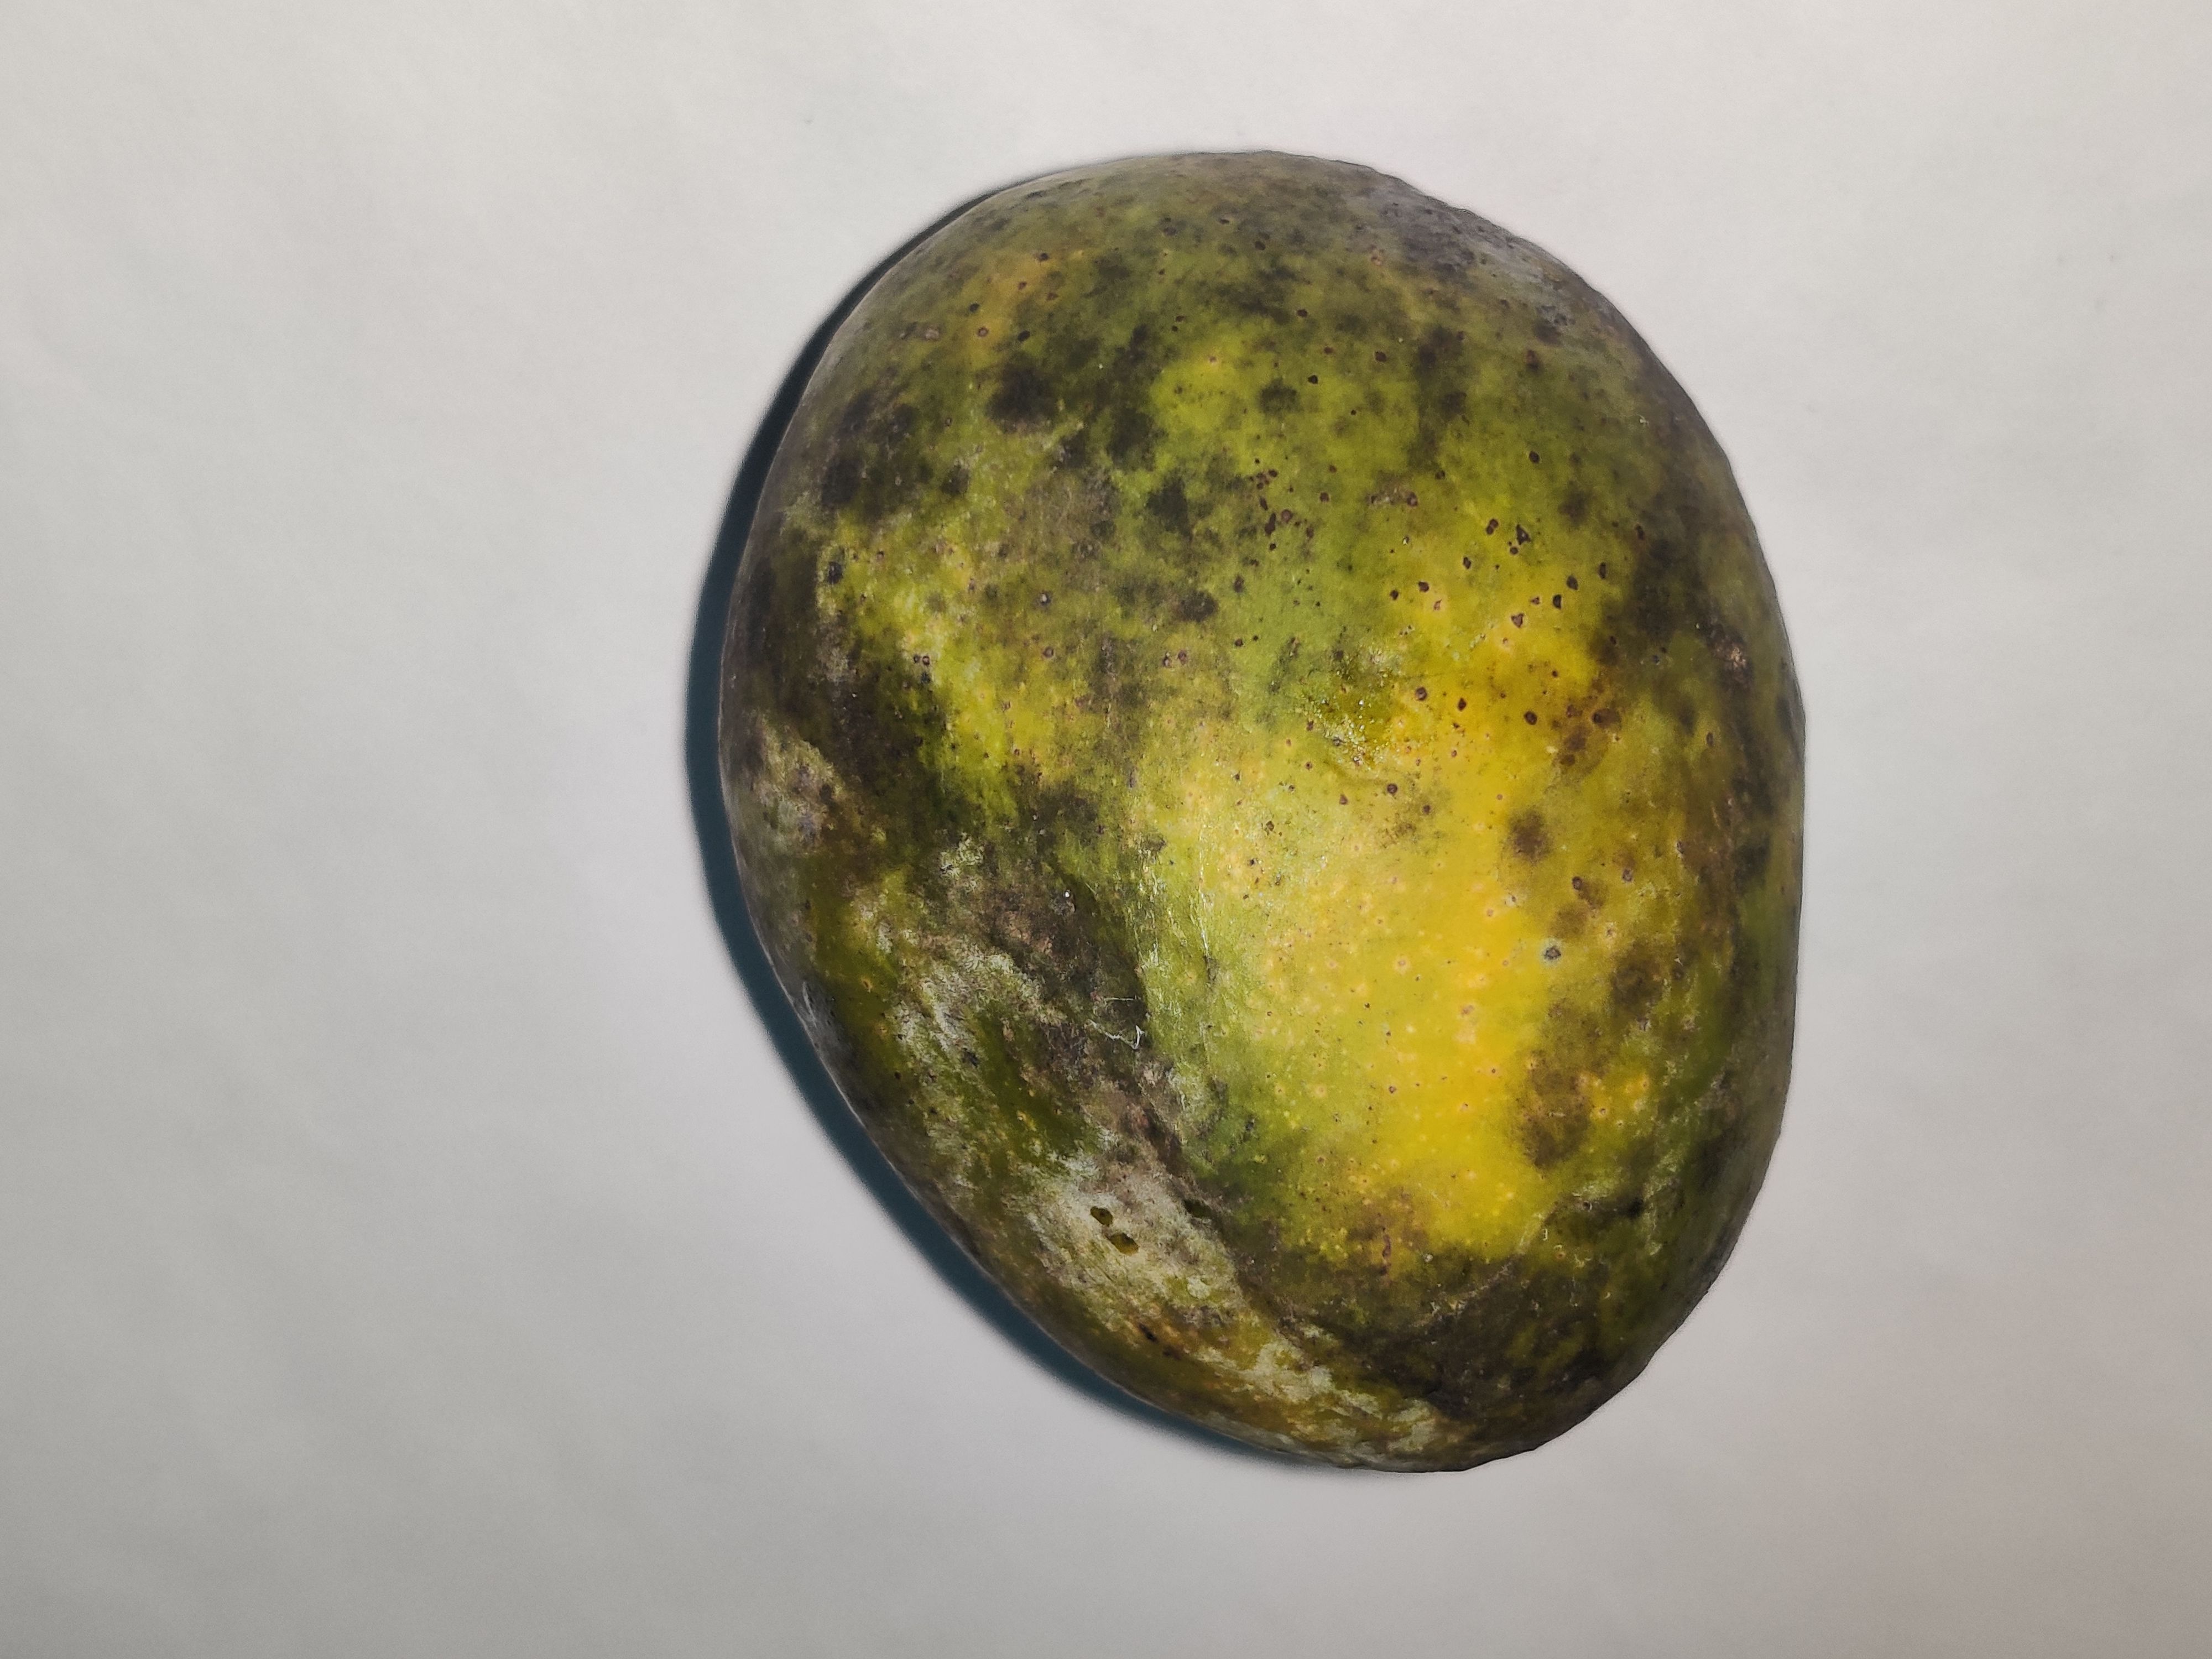
Fruit: mango
Grade: 3rd-grade